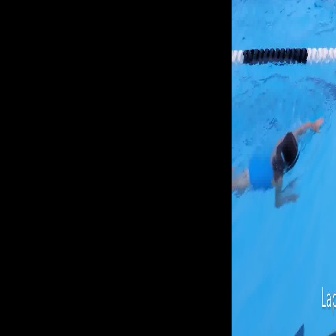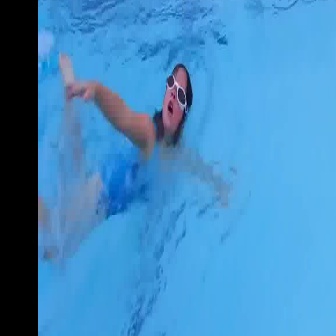
  Please identify the target specified by the bounding box [231,115,323,207] in the first image and locate it in the second image. Return the coordinates in [x_min,y_min,x_max,y_max] format.
Answer: [38,50,245,257]